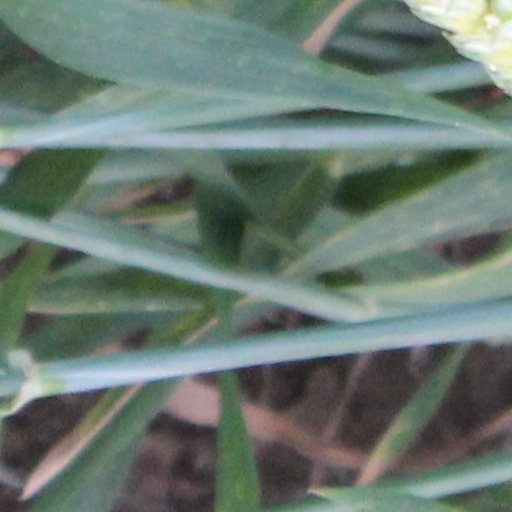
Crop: wheat